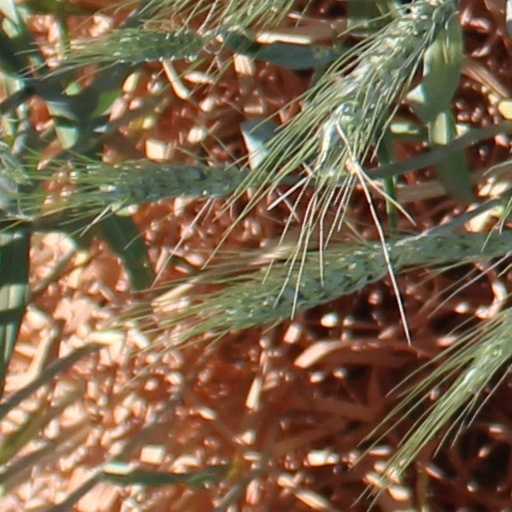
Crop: wheat